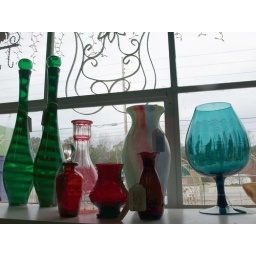
glass pieces in the window